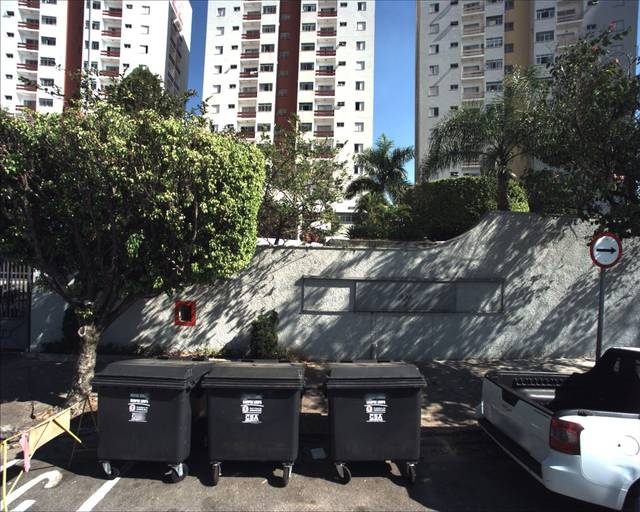
Region: Brazil
Coordinates: -23.498, -47.428